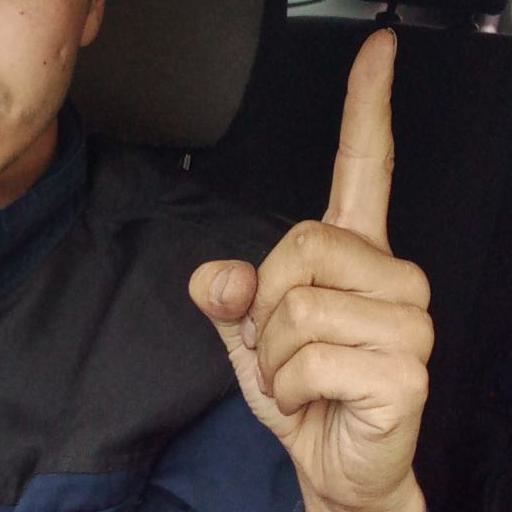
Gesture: one